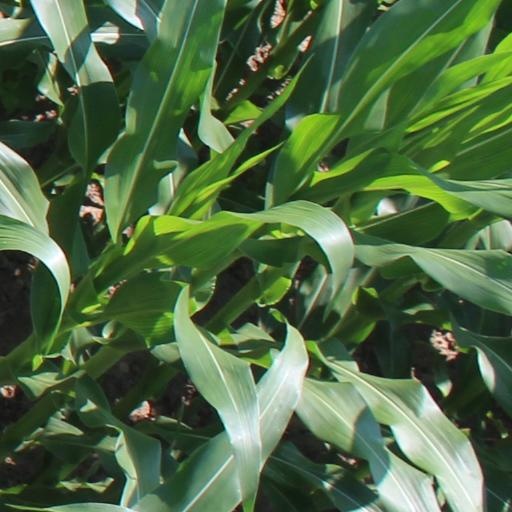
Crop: maize; corn